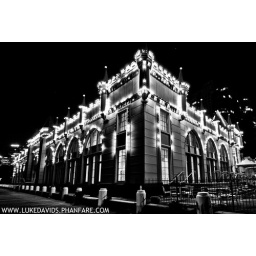
Luna Park in black and white